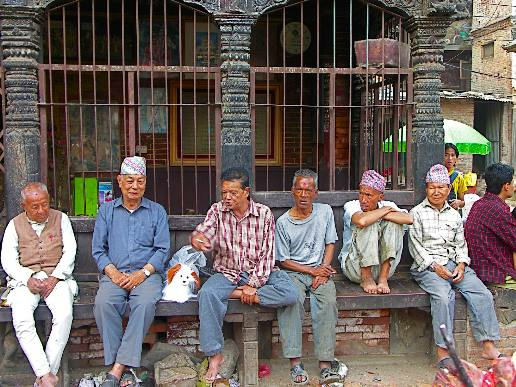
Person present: Yes